Eigerøy Lighthouse

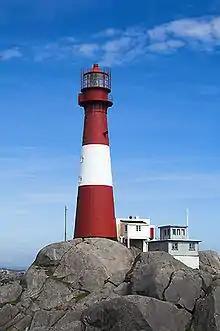
View of the lighthouse

Eigerøy Lighthouse is a coastal lighthouse located at the small island of Midbrødøya which is located immediately west of the island of Eigerøya in Eigersund municipality in Rogaland county, Norway. It was established in 1854 and automated in 1989.